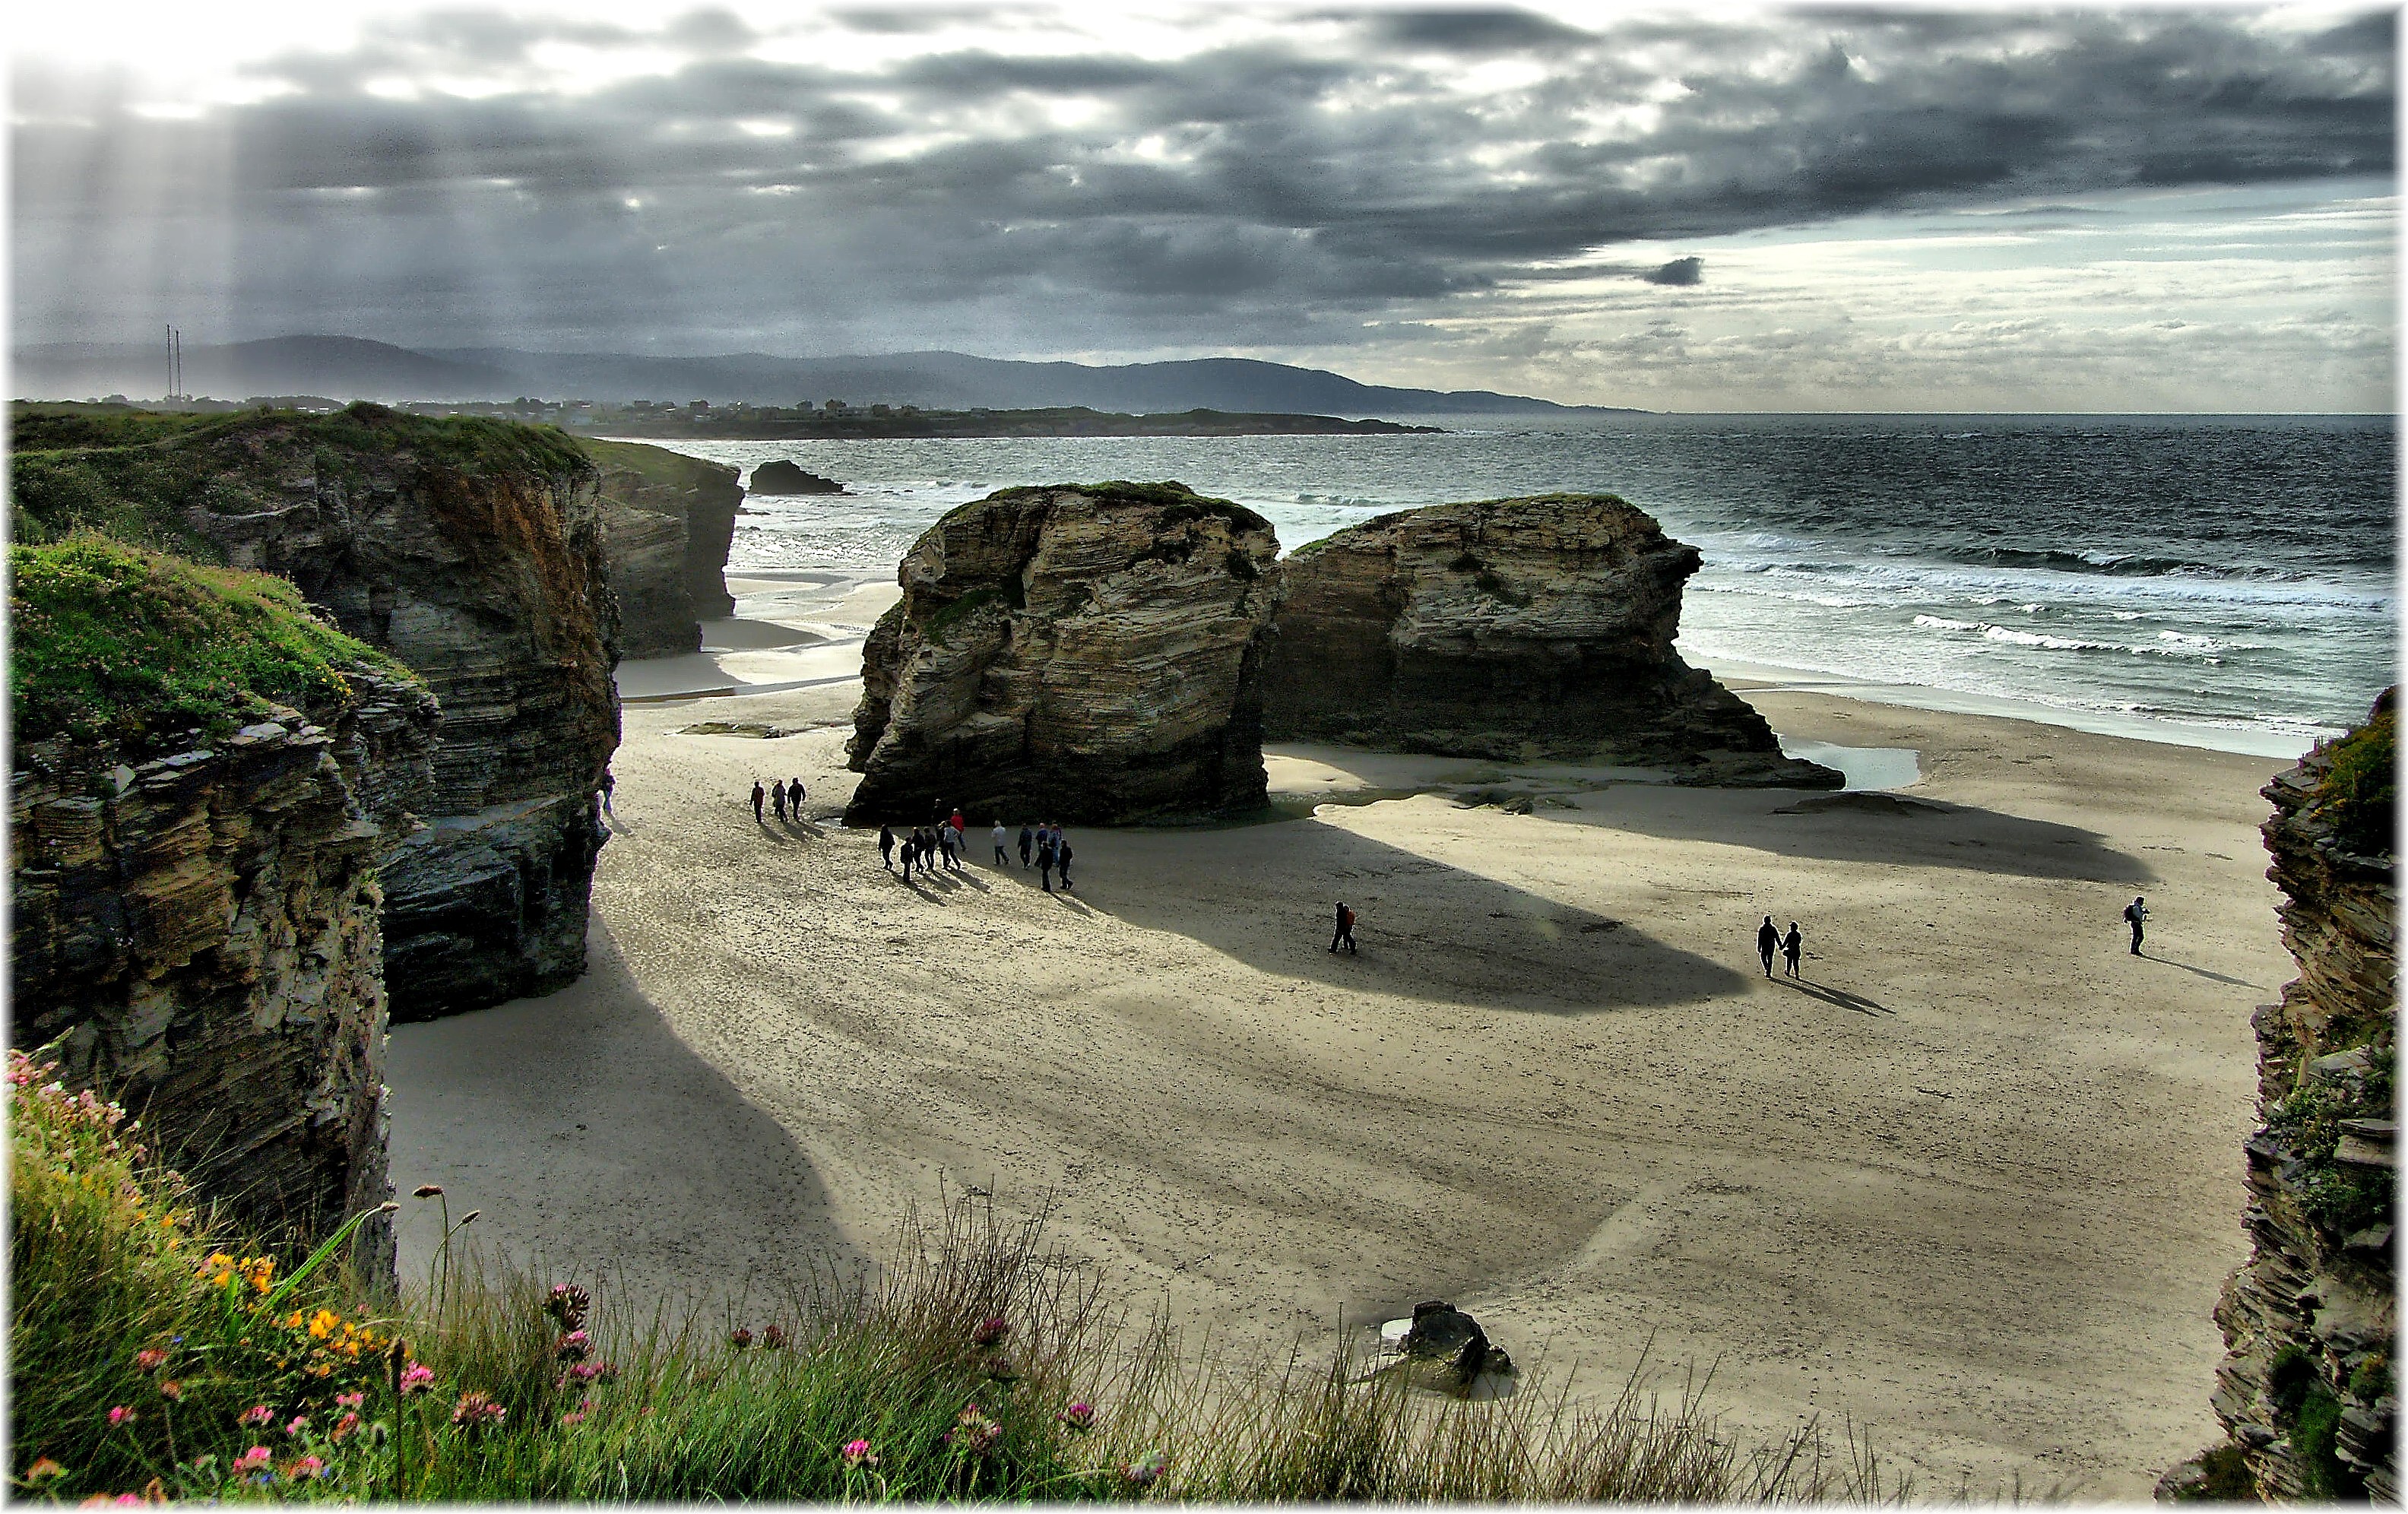
beach, landscape, sea, coast, rock, ocean, shore, cliff, cove, bay, terrain, material, body of water, geology, cape